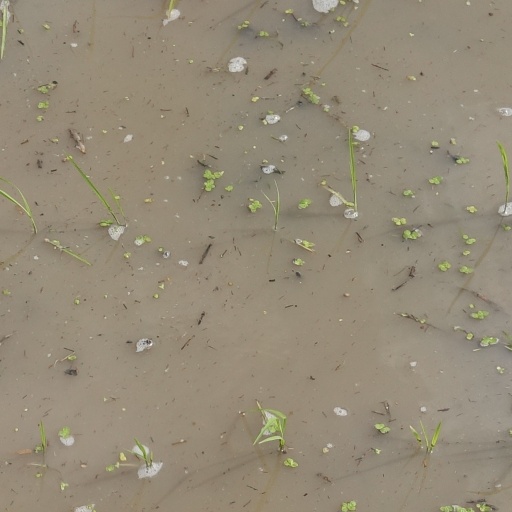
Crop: rice